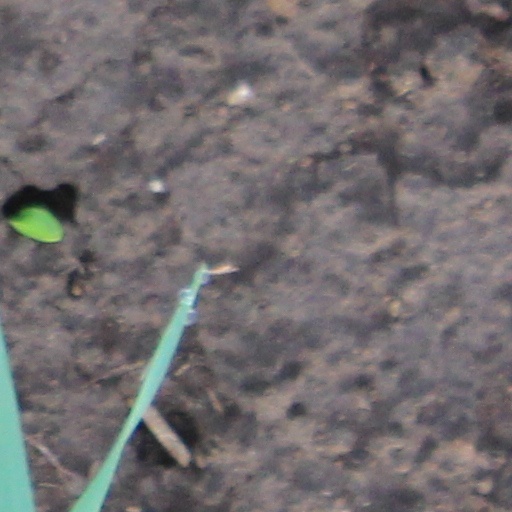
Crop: wheat